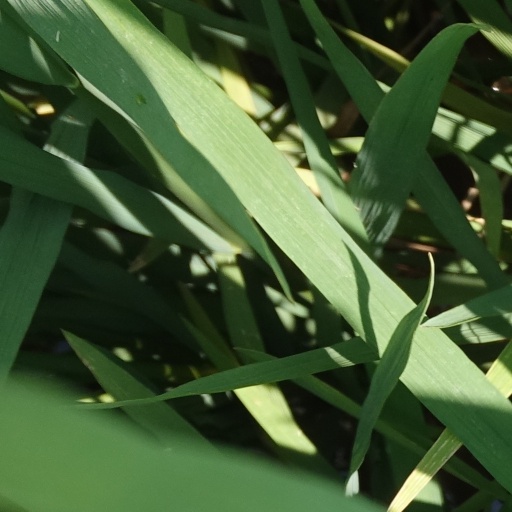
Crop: rice